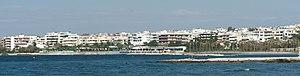
Vári-Voúla-Vouliagméni est un dème situé dans le district régional de l'Attique de l'Est dans la périphérie de l'Attique en Grèce. La municipalité de Vári-Voúla-Vouliagméni a été créée en 2011 par la fusion des dèmes de Vári, de Voúla et de Vouliagméni, devenus des districts municipaux.